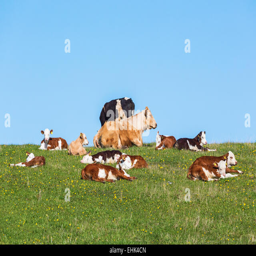
cows and calves resting in the meadow in summer